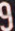
Number: 9